Montreal Wanderers

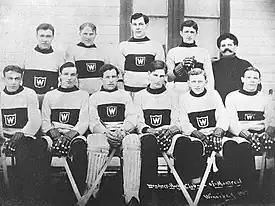
Several rows of men, some wearing ice hockey uniforms, the others in overcoats and top hats.

Montreal defended the Stanley Cup in its first challenge as champions in December 1906. The Wanderers defeated the New Glasgow Cubs 17–5 in a two-game, total-goals series. They repeated as league champions in 1907, then faced the Kenora Thistles in a Stanley Cup challenge in January 1907. Kenora defeated Montreal 4–2 and 8–6, taking the trophy back to Northern Ontario. The Wanderers would regain the Stanley Cup from Kenora two months later in Winnipeg, defeating the Thistles 7–2 and 5–6.